AVGP

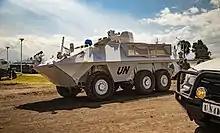
Turretless Cougar serving with the Uruguayan contingent of MONUSCO in Goma, June 2020

In 2008, the Uruguayan Army bought 44 surplus Cougars from the Canadian Army. They were rebuilt without the turret by the Chilean MOWAG-Piranha builder FAMAE, as they will act as armoured personnel carriers for the UN deployment in the Republic of Congo (MONUC), and domestically.